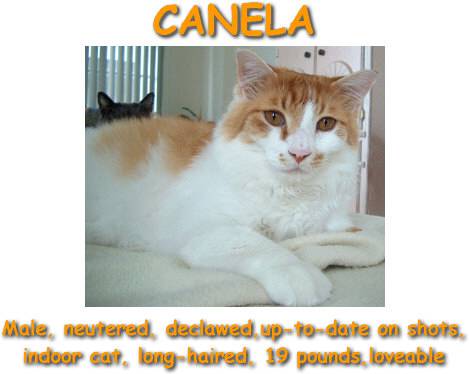
Label: cat